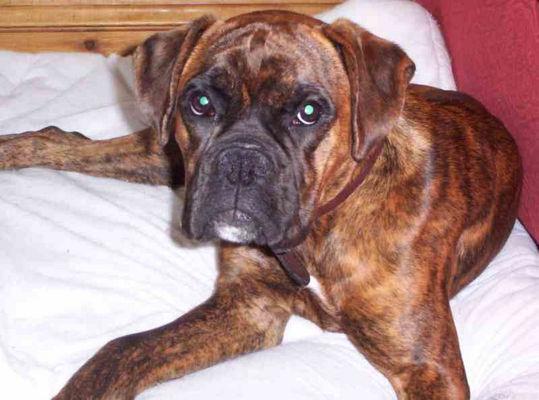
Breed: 225-n000082-boxer